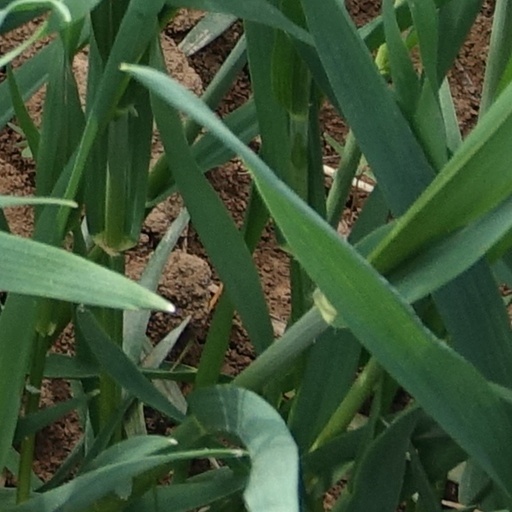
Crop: wheat